Australian National University Library

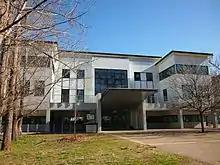
The entrance to the W. K. Hancock Building

The Hancock Library (named after historian William Keith Hancock) houses the principal ANU science collections, in over 900 current serials and over 200,000 monographs. The main subject areas covered include general science, history and philosophy of science, science policy; the mathematical and computing sciences; psychology; biological sciences; environmental science; forestry; geography; geology; and engineering and technology.